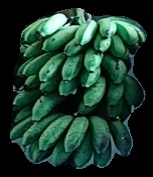
Variety: rasbale
Grade: grade2